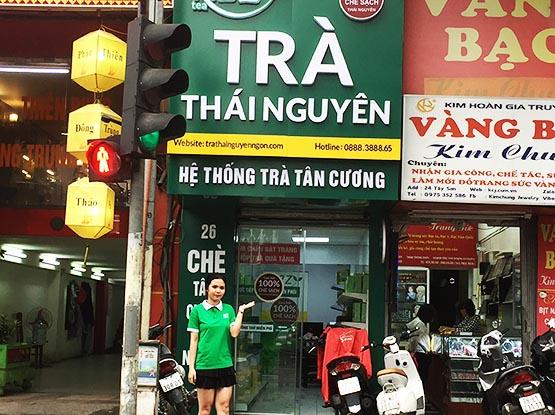
một người phụ nữ đang đứng bên cạnh cột đèn giao thông